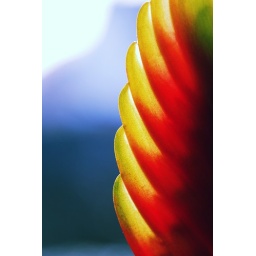
Me like ... red, yellow, green and blue in 1 shot!!!